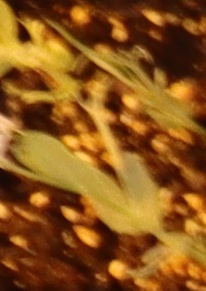
Label: Field Pea